Yvonne De Carlo

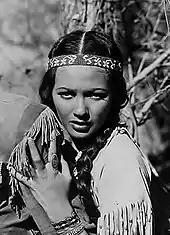
De Carlo as Wah-Tah in "Deerslayer" (1943), her first featured role in a full-length film

De Carlo was born Margaret Yvonne Middleton on September 1, 1922, at St. Paul's Hospital in Vancouver, British Columbia, Canada. Her nickname was "Peggy" because she was named after the silent film star Baby Peggy. Her mother, Marie De Carlo, was born in France to a Sicilian father and a Scottish mother. Marie, a "wayward and rebellious" teenager, aspired to become a dancer and worked as a milliner's apprentice until she met Peggy's father, William Shelto Middleton. Middleton was a salesman born in New Zealand to English parents and had "piercing eyes of pale blue, and a wealth of straight black hair."